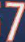
Number: 7